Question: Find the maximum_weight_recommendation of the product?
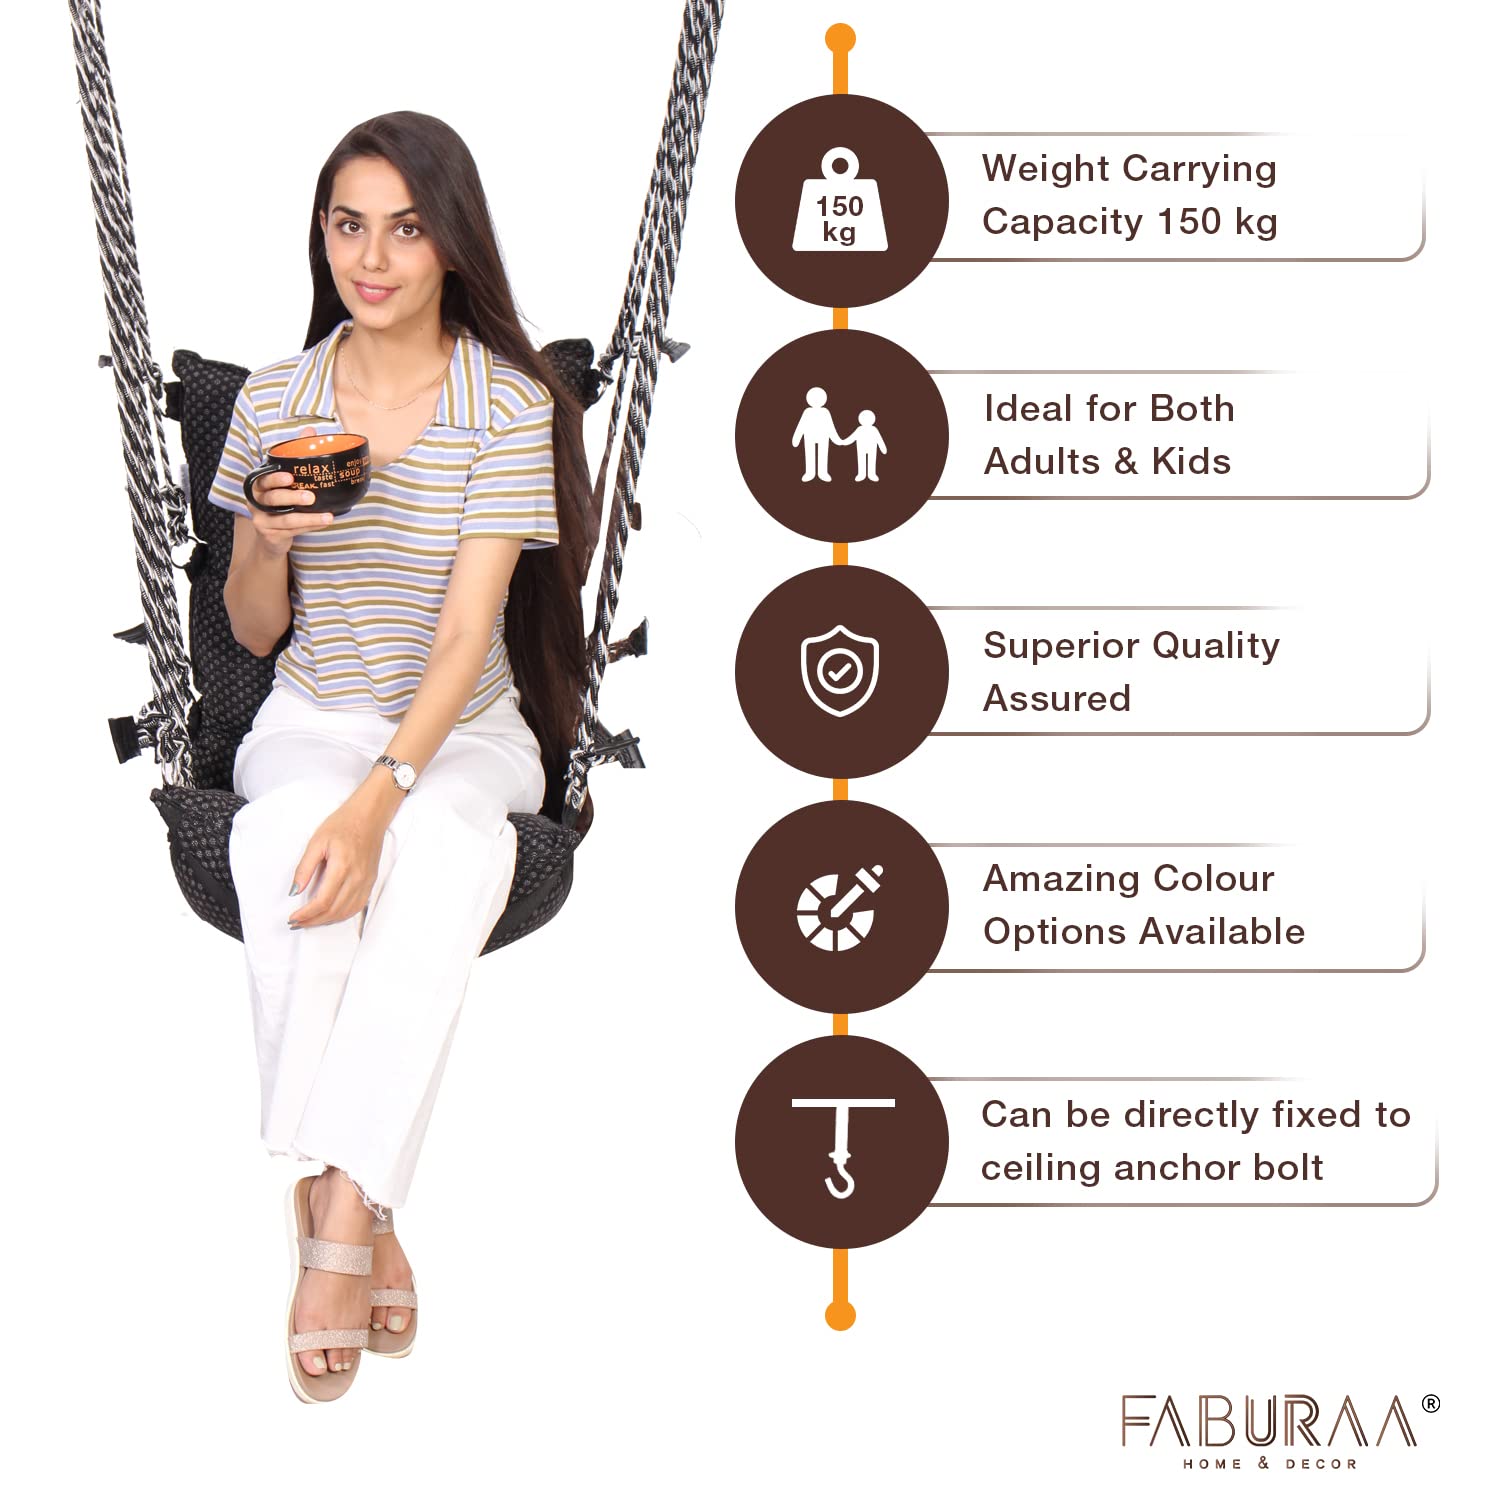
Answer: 150 kilogram